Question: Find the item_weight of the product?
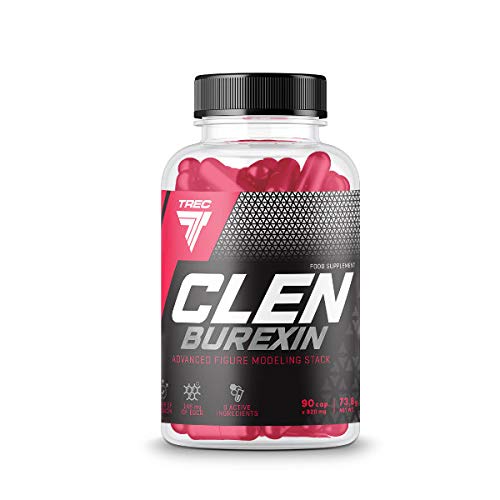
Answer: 73.8 gram